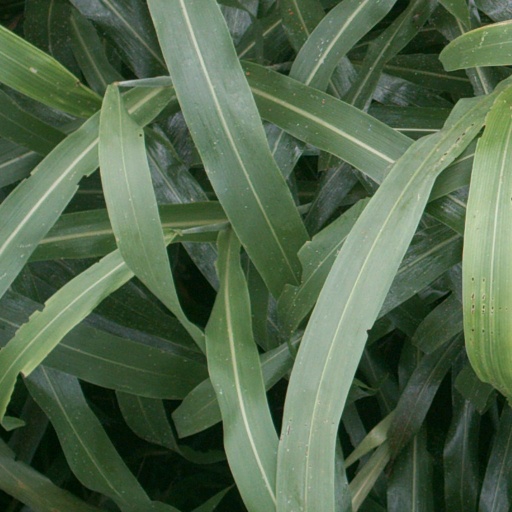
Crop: sorghum